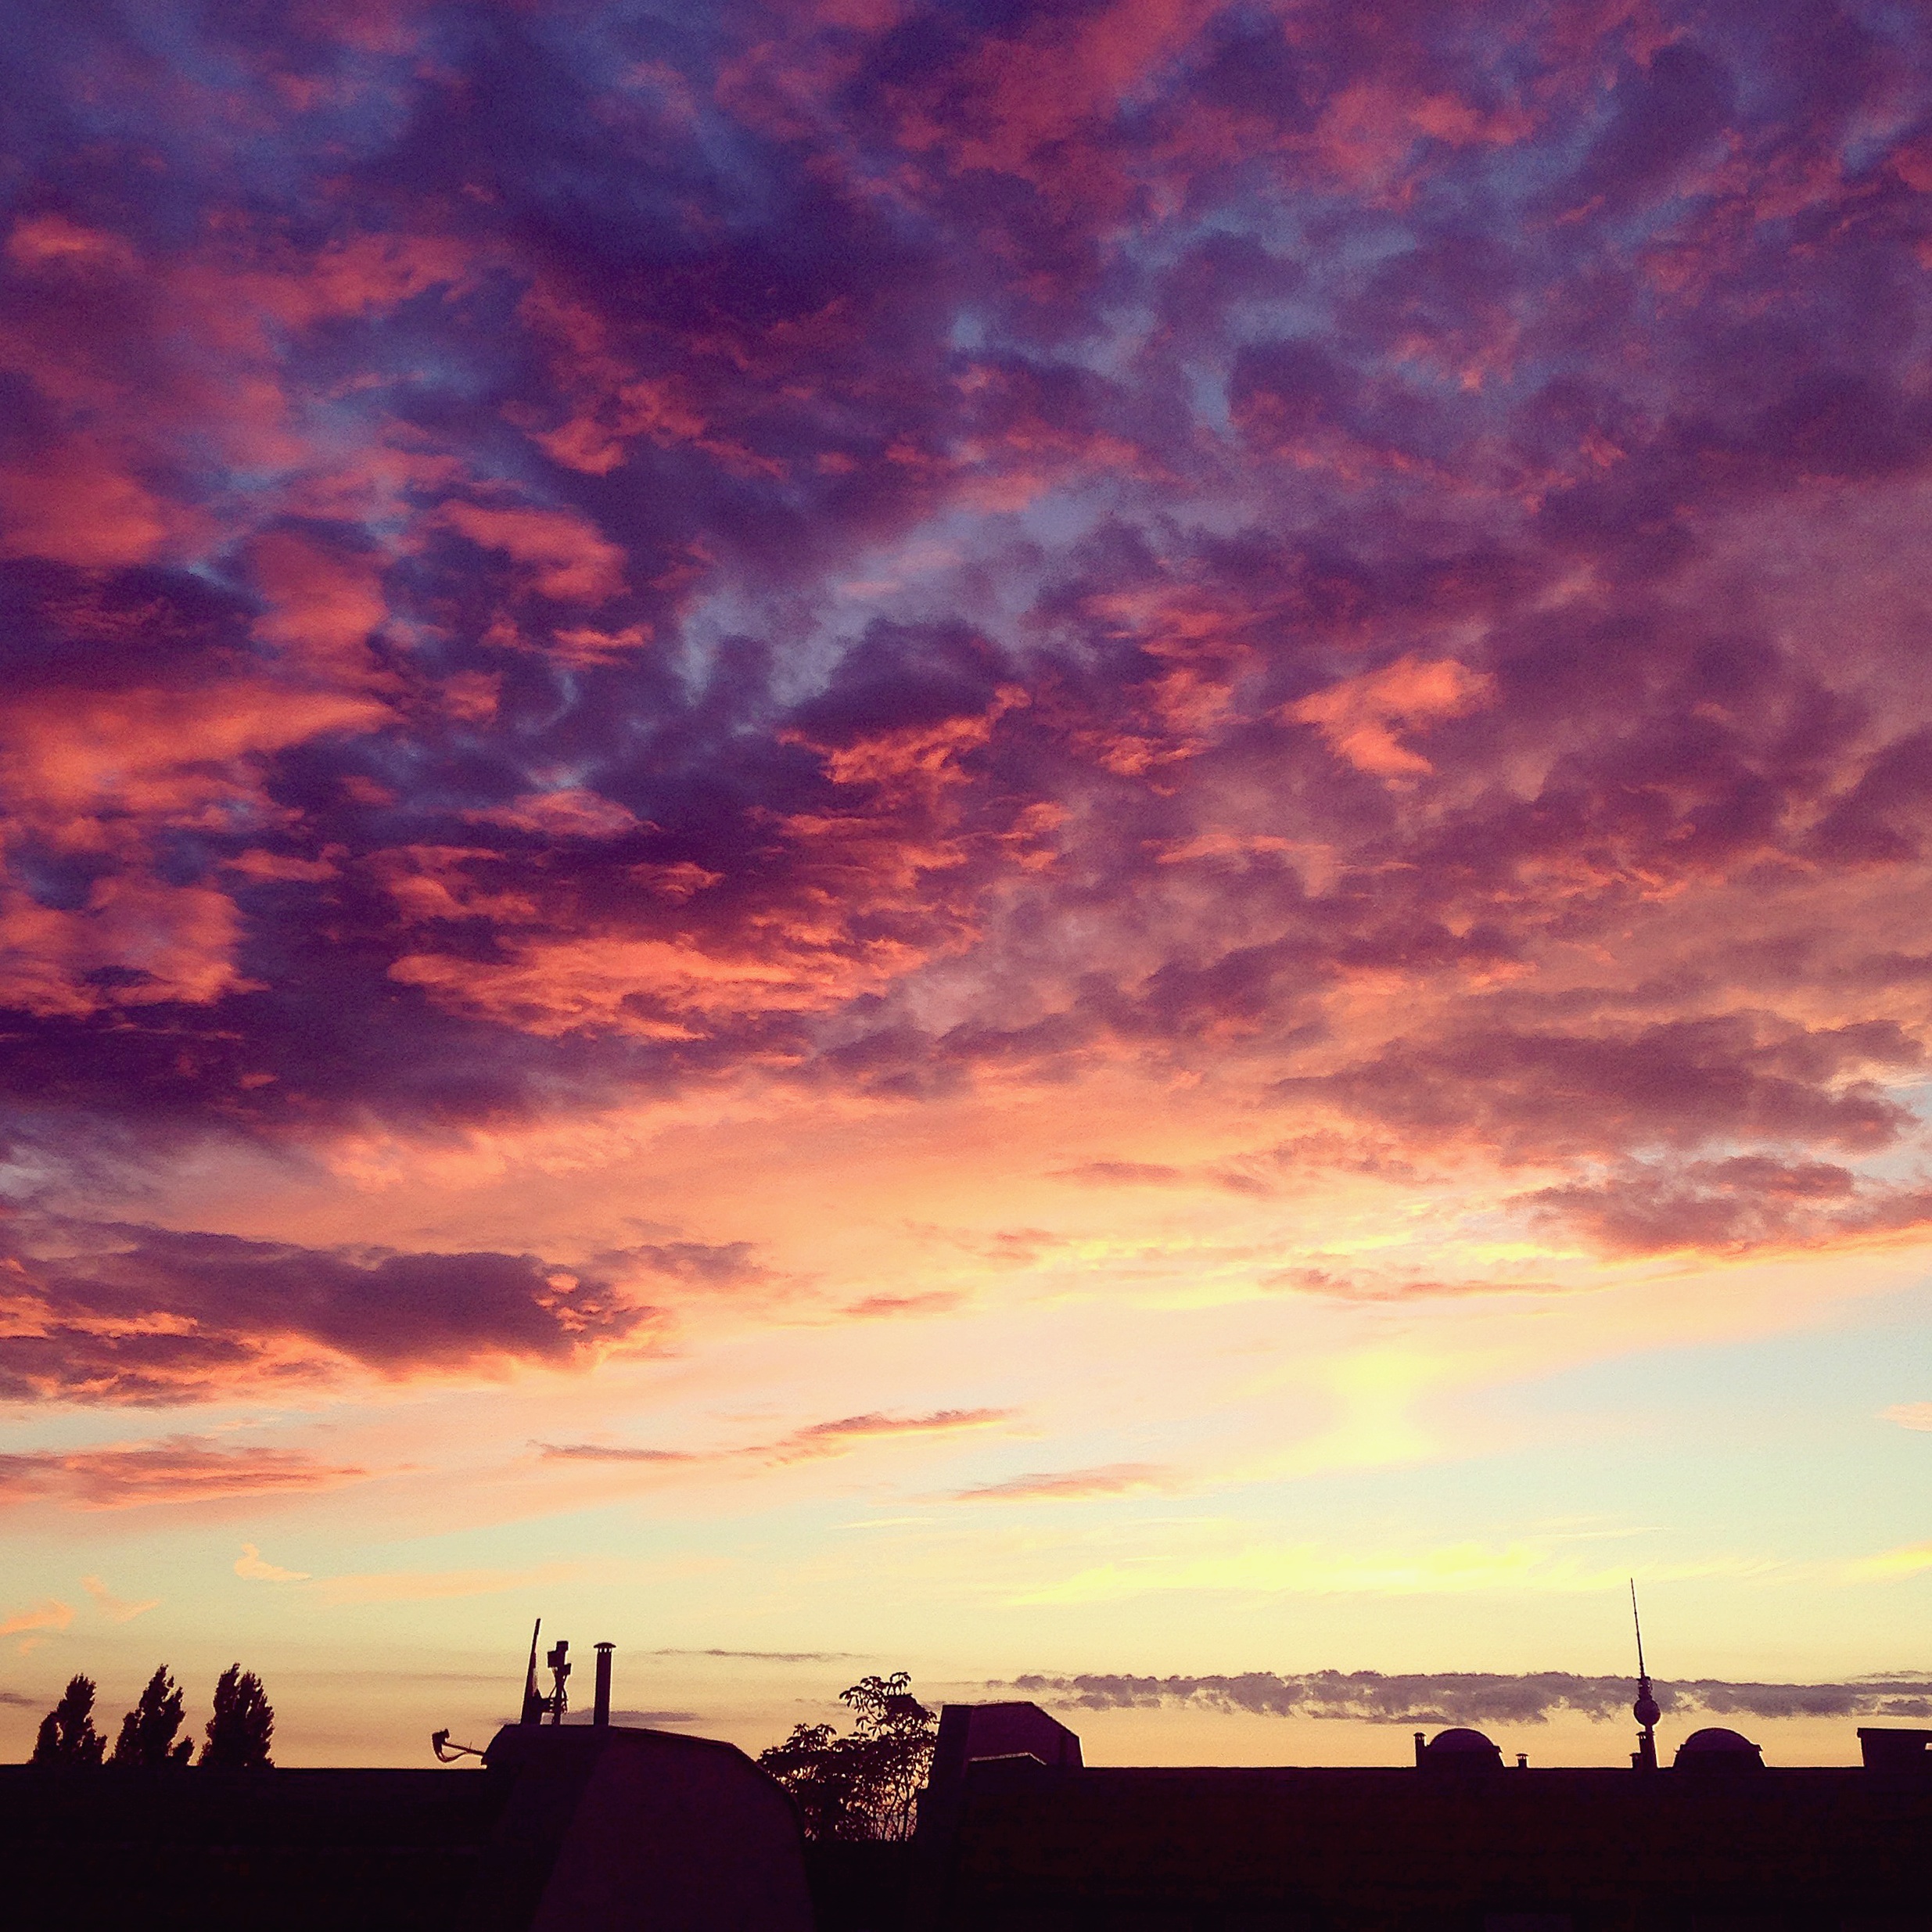
horizon, cloud, sky, sun, sunrise, sunset, field, prairie, sunlight, morning, dawn, atmosphere, dusk, evening, afterglow, red sky at morning